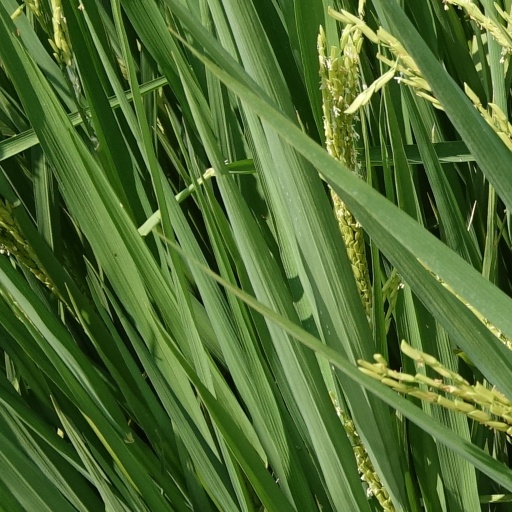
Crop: rice